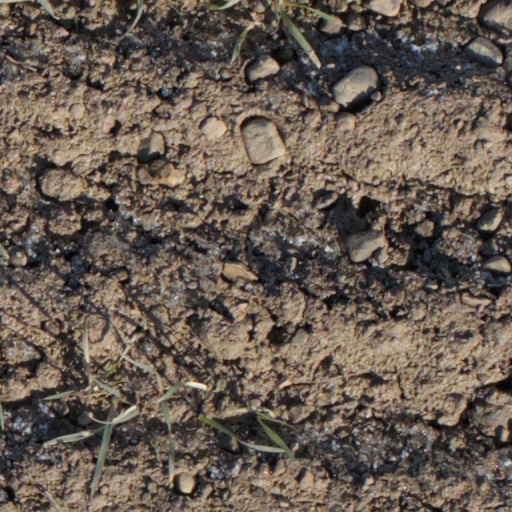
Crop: wheat